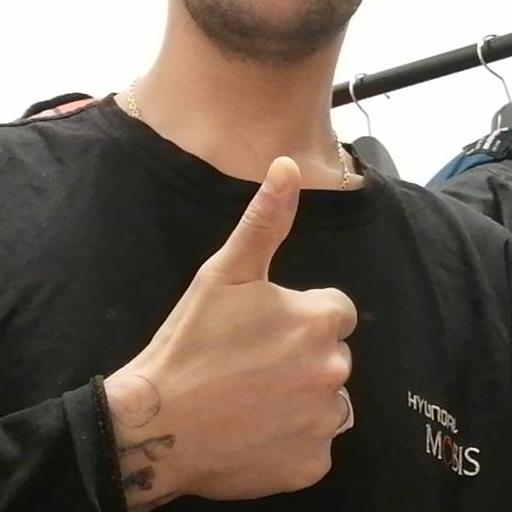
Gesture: like